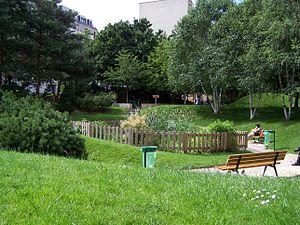
Le jardin Berthe-Morisot est un espace vert du 13ᵉ arrondissement de Paris, en France.